189th Rifle Division

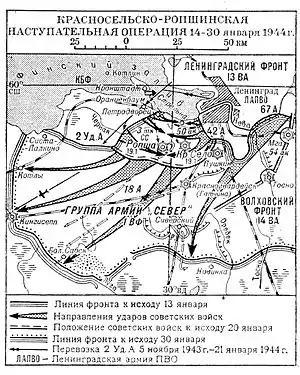
Krasnoye Selo-Ropsha Offensive. Note positions of 42nd and 2nd Shock Armies.

By late November 1942, the pending defeat of the German 6th Army at Stalingrad led the "STAVKA" to exploit the victory by breaking the siege of Leningrad. Operation "Iskra" (Spark) was in planning from late November with the objective of forcing a corridor across the ShlisselburgSinyavino bottleneck east of the city by linking up the 67th Army from the west with the 2nd Shock Army from the east. The 189th was accordingly reassigned to the 67th in January 1943. The offensive began early on January 12, with a massive two-and-a-half hour artillery preparation against positions held by elements of German 18th Army. The Soviet armies eventually linked up south of Lake Ladoga on January 18, restoring land communications to Leningrad. It is unclear if the 189th played any combat role in the fighting. It remained in 67th Army into March, and was then moved to 55th Army, before returning to its previous role and positions in 42nd Army in April.